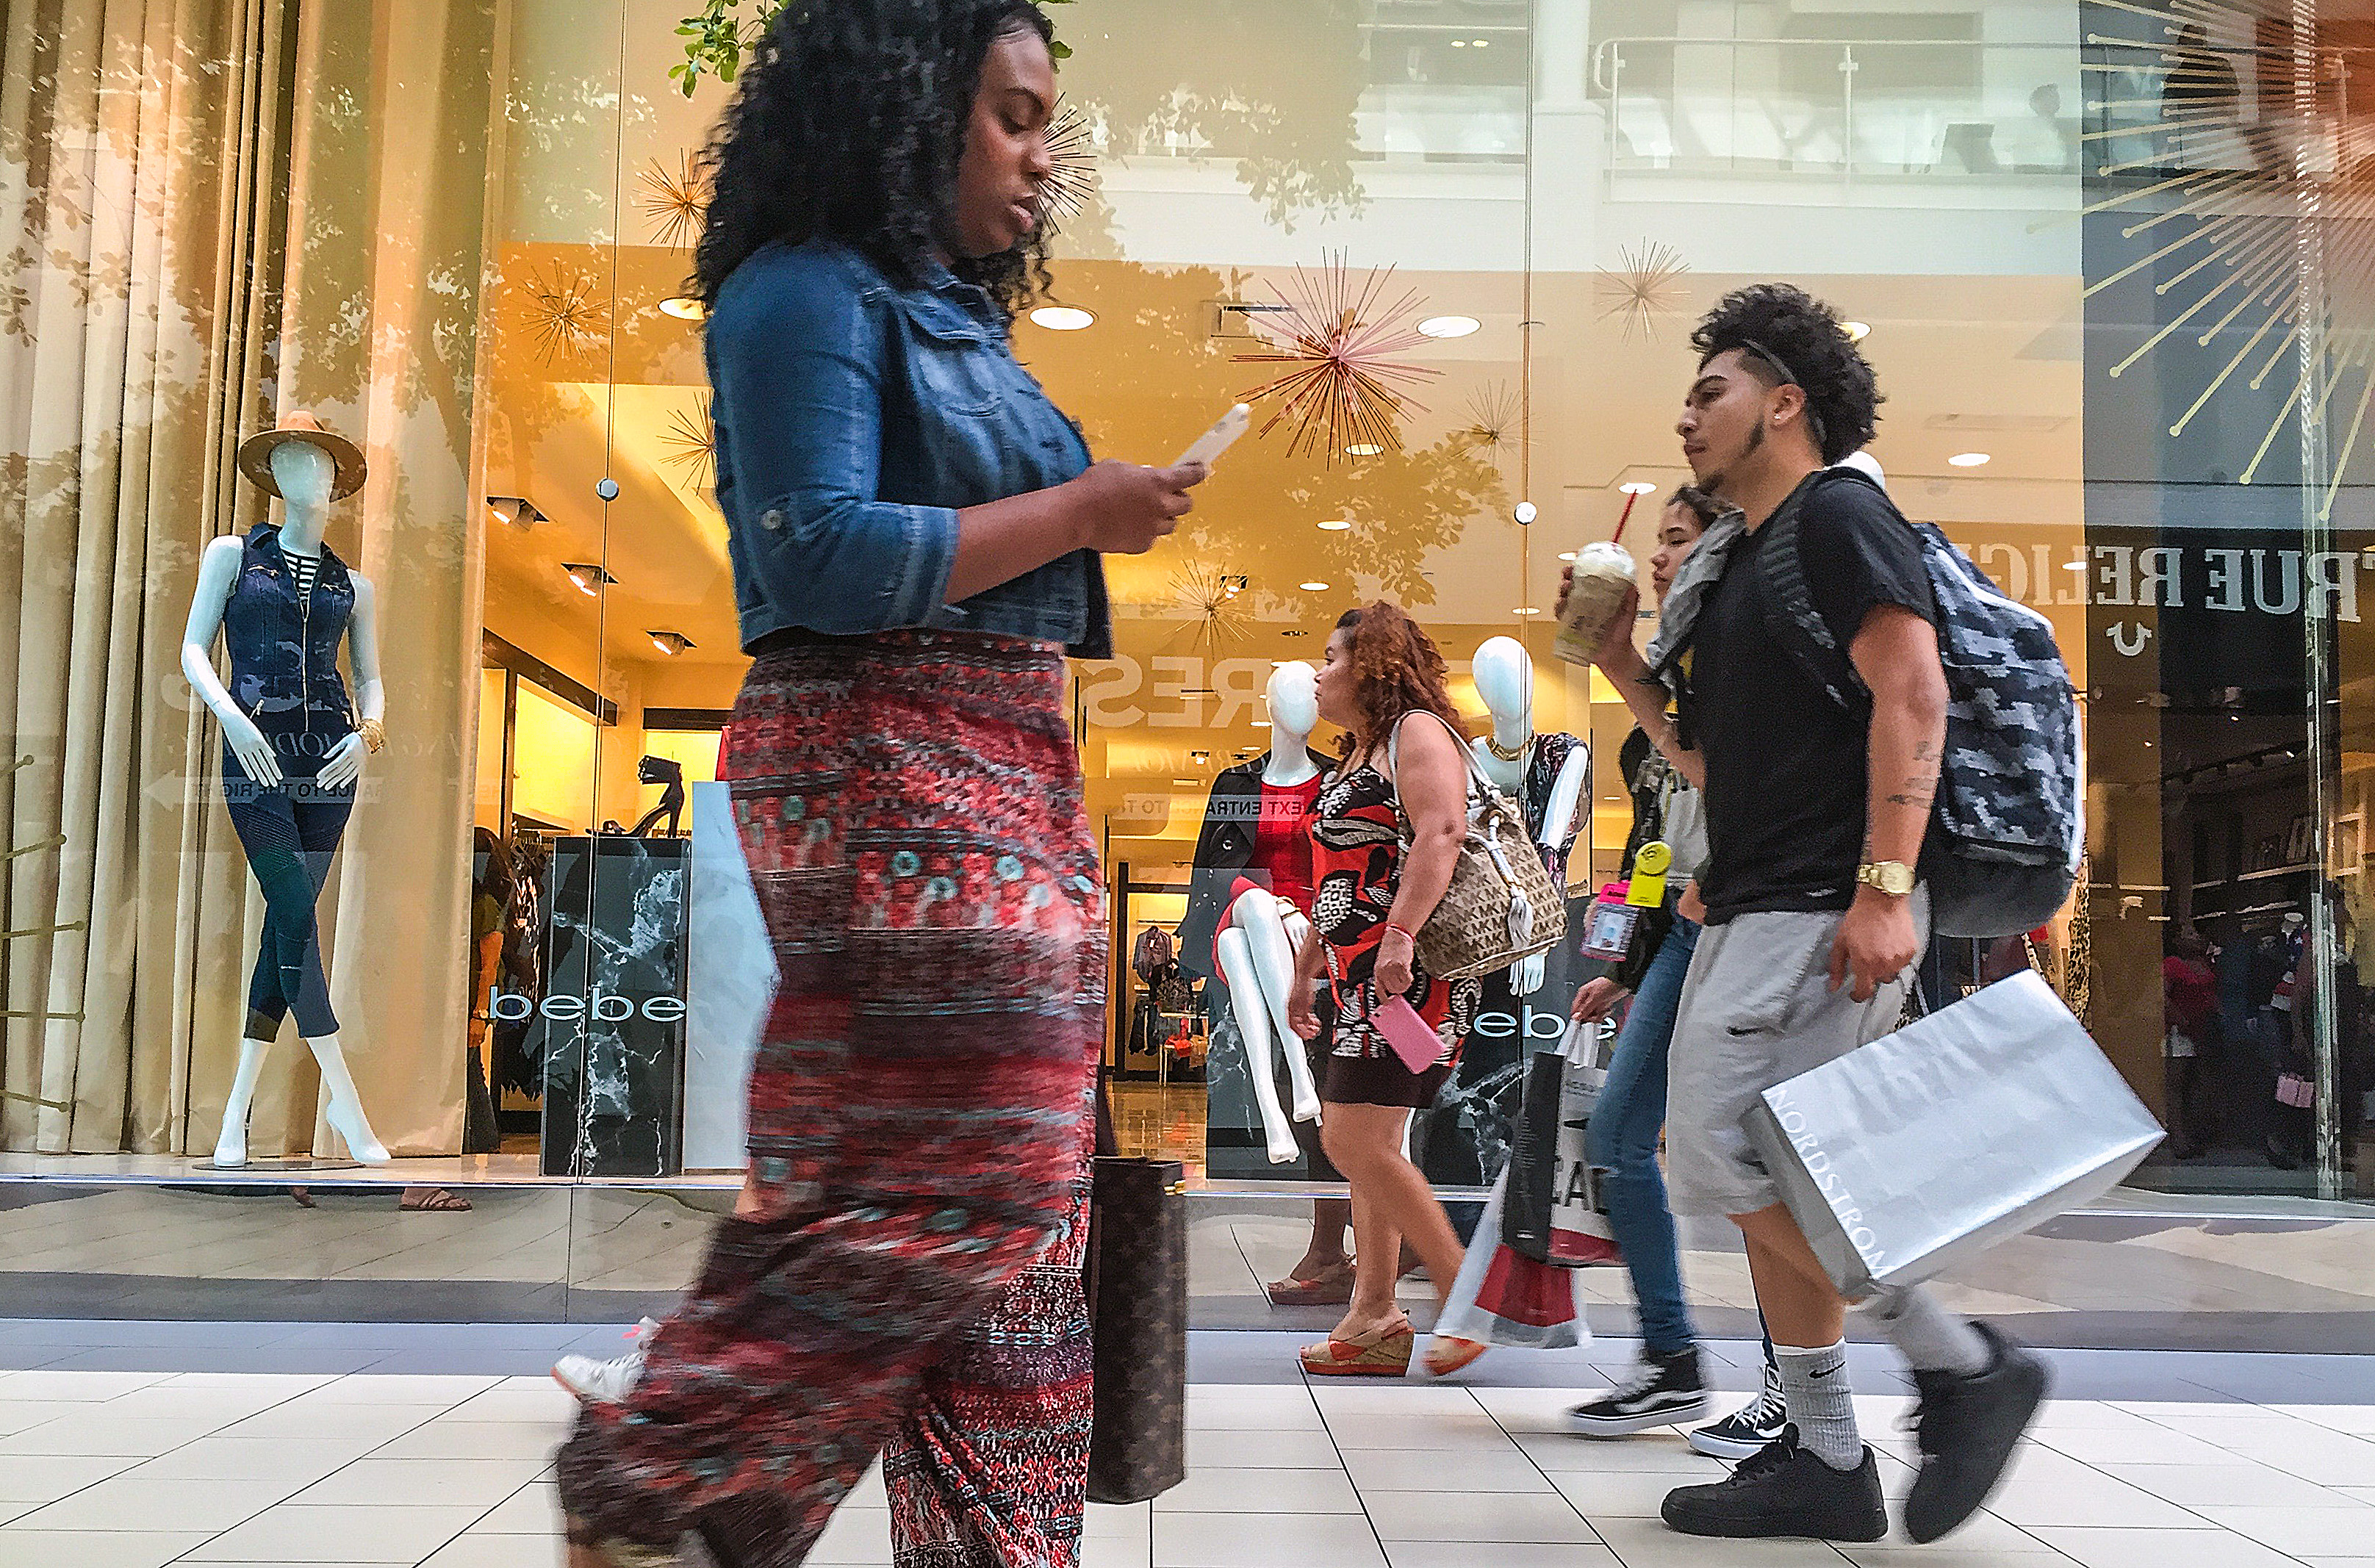
pedestrian, woman, road, street, spring, fashion, shopping, art, infrastructure, mall